Wilmette, Illinois

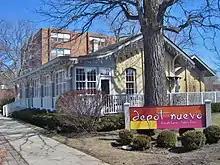
1874 station building, now used as a restaurant space

In 1875 Wilmette's Protestant denominations partnered to construct the Union Evangelical Church at the northeast corner of Wilmette and Lake Avenues, an arrangement that would ultimately fail, as the groups came to construct their own churches. The largest denomination, the Methodists, were left with ownership of this first church building